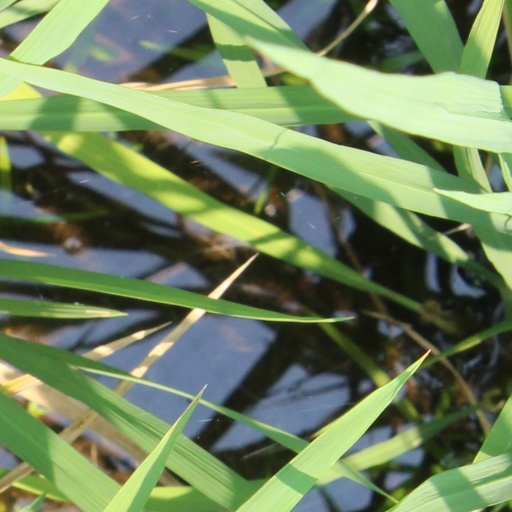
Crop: rice